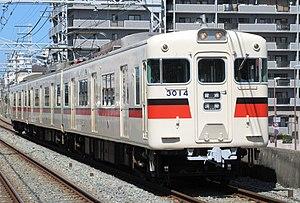
La Sanyo Electric Railway Co., Ltd. est une entreprise japonaise de transports en commun. Elle exploite deux lignes de chemin de fer, des lignes de bus et un téléphérique dans la préfecture de Hyōgo.